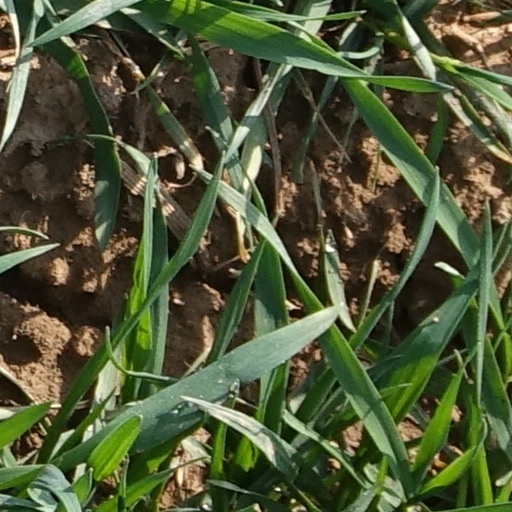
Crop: wheat